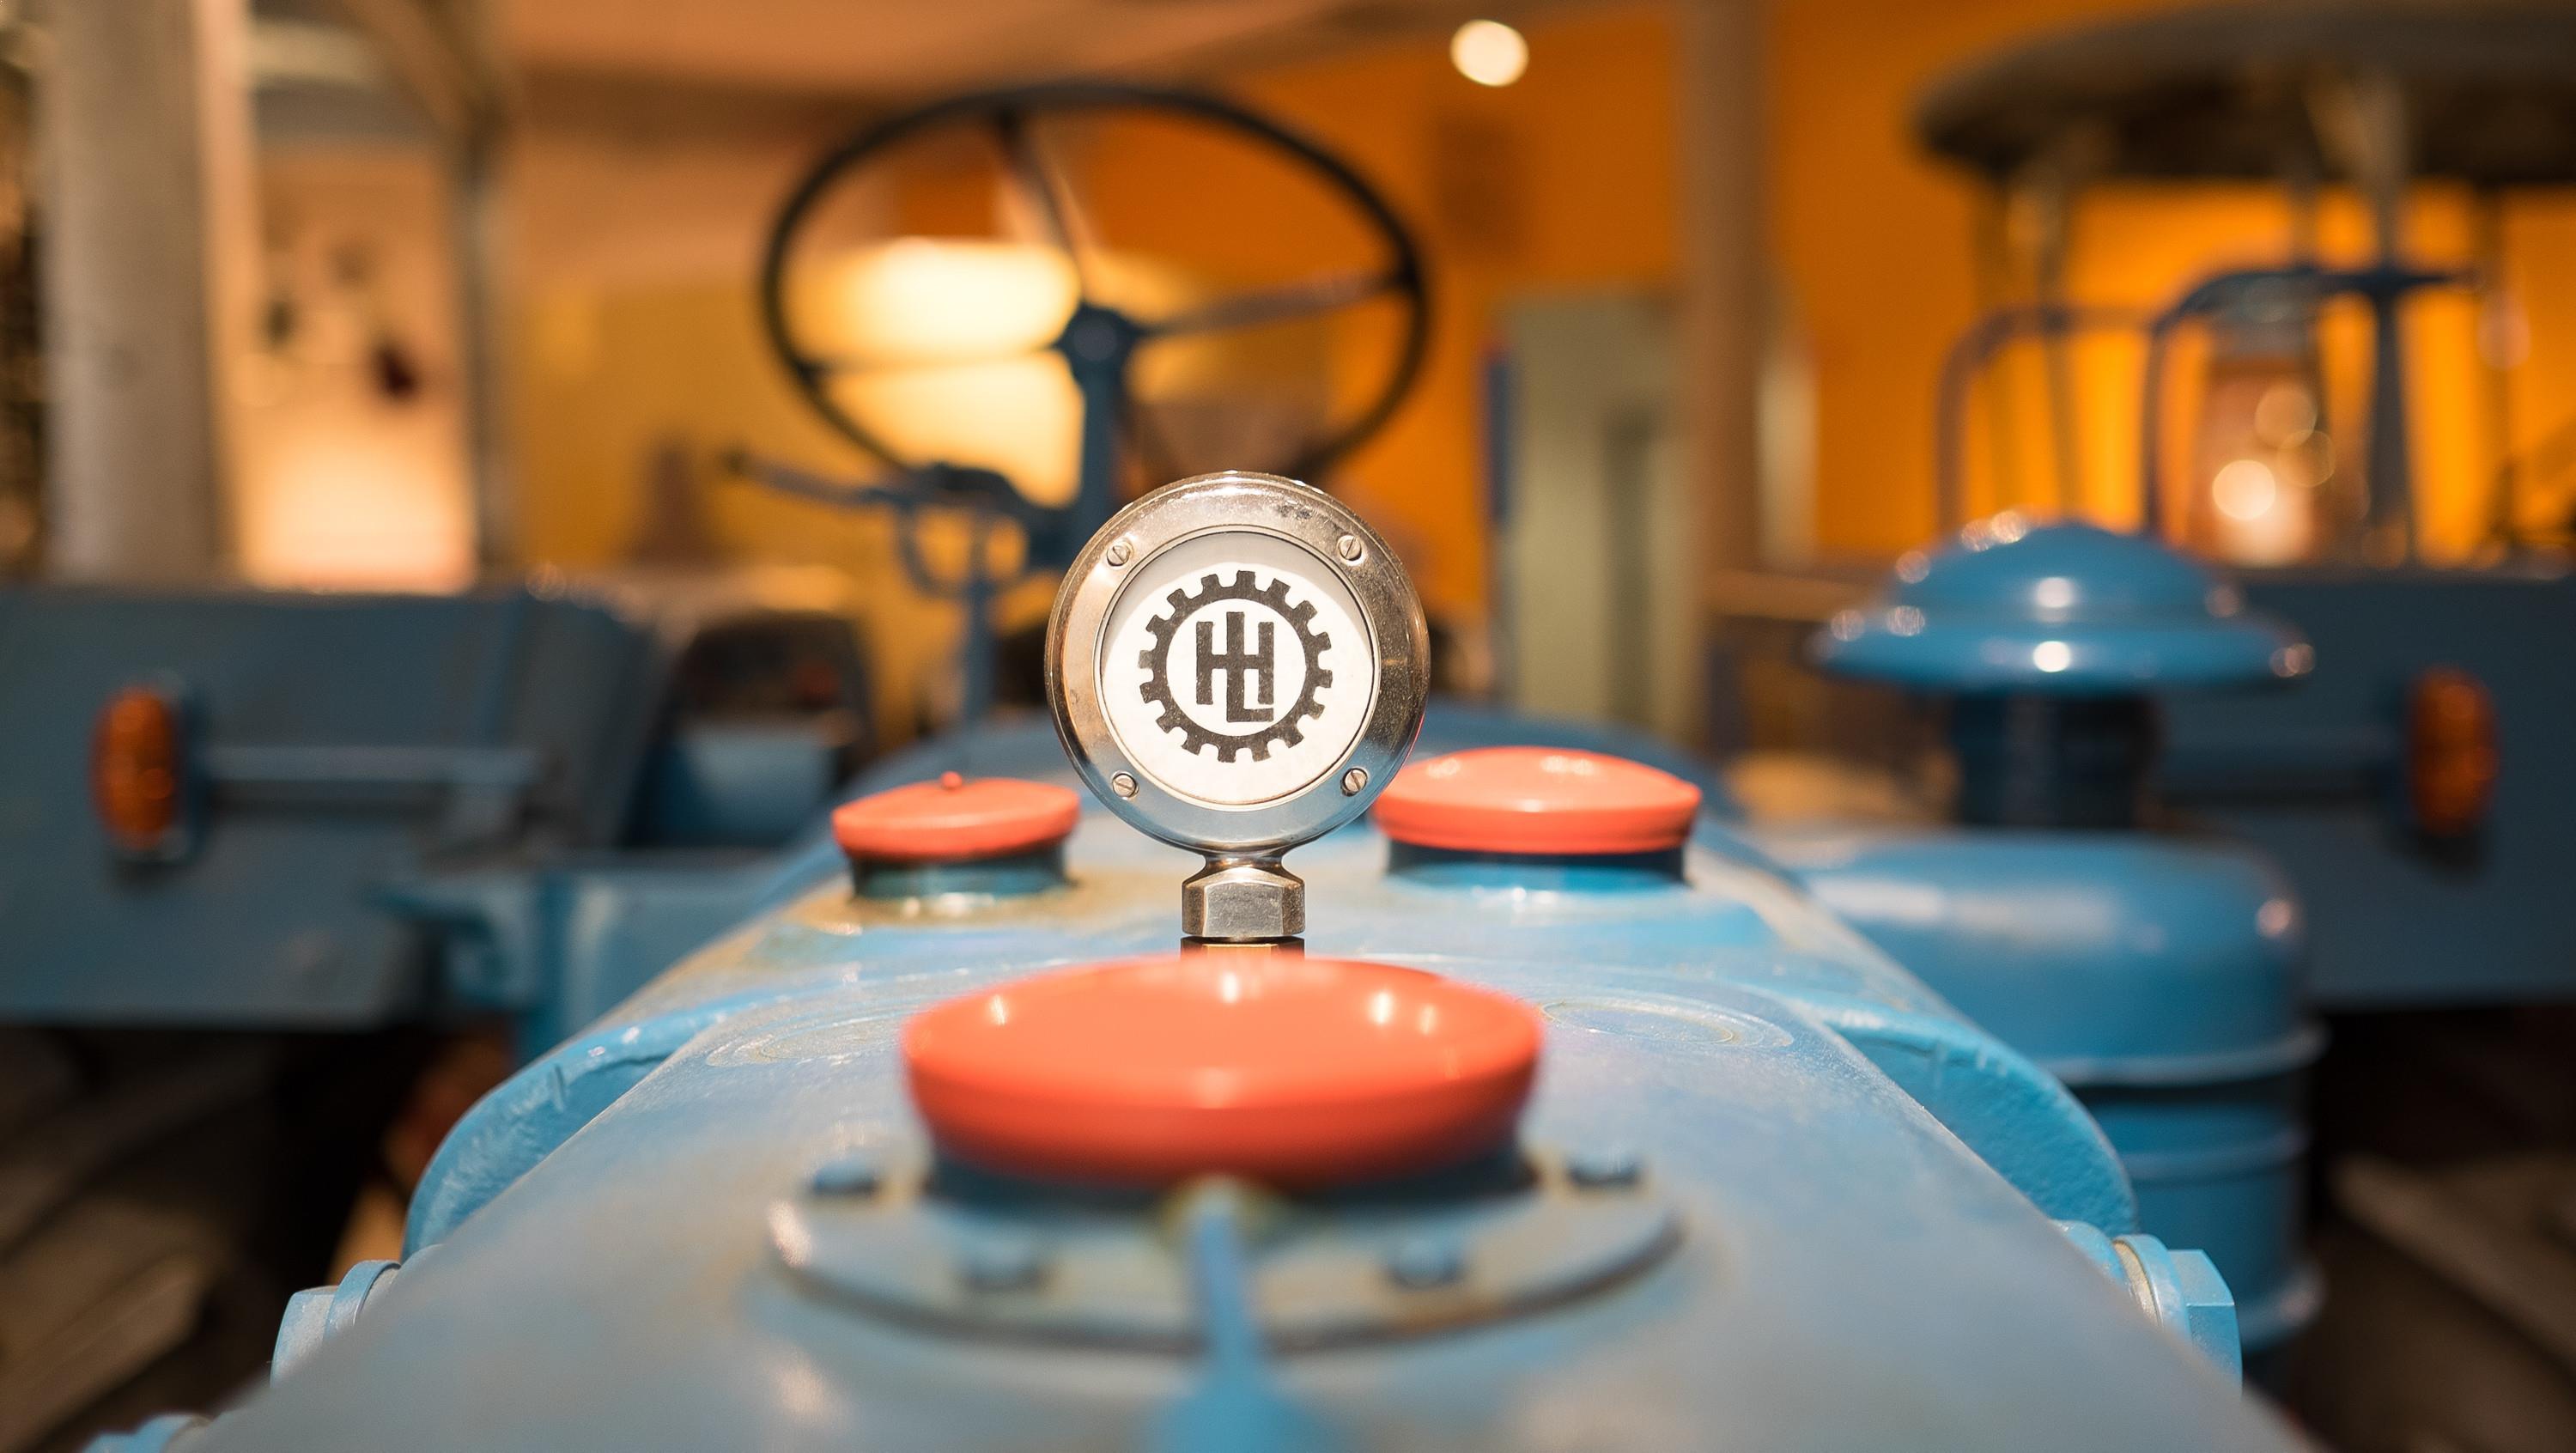
gas